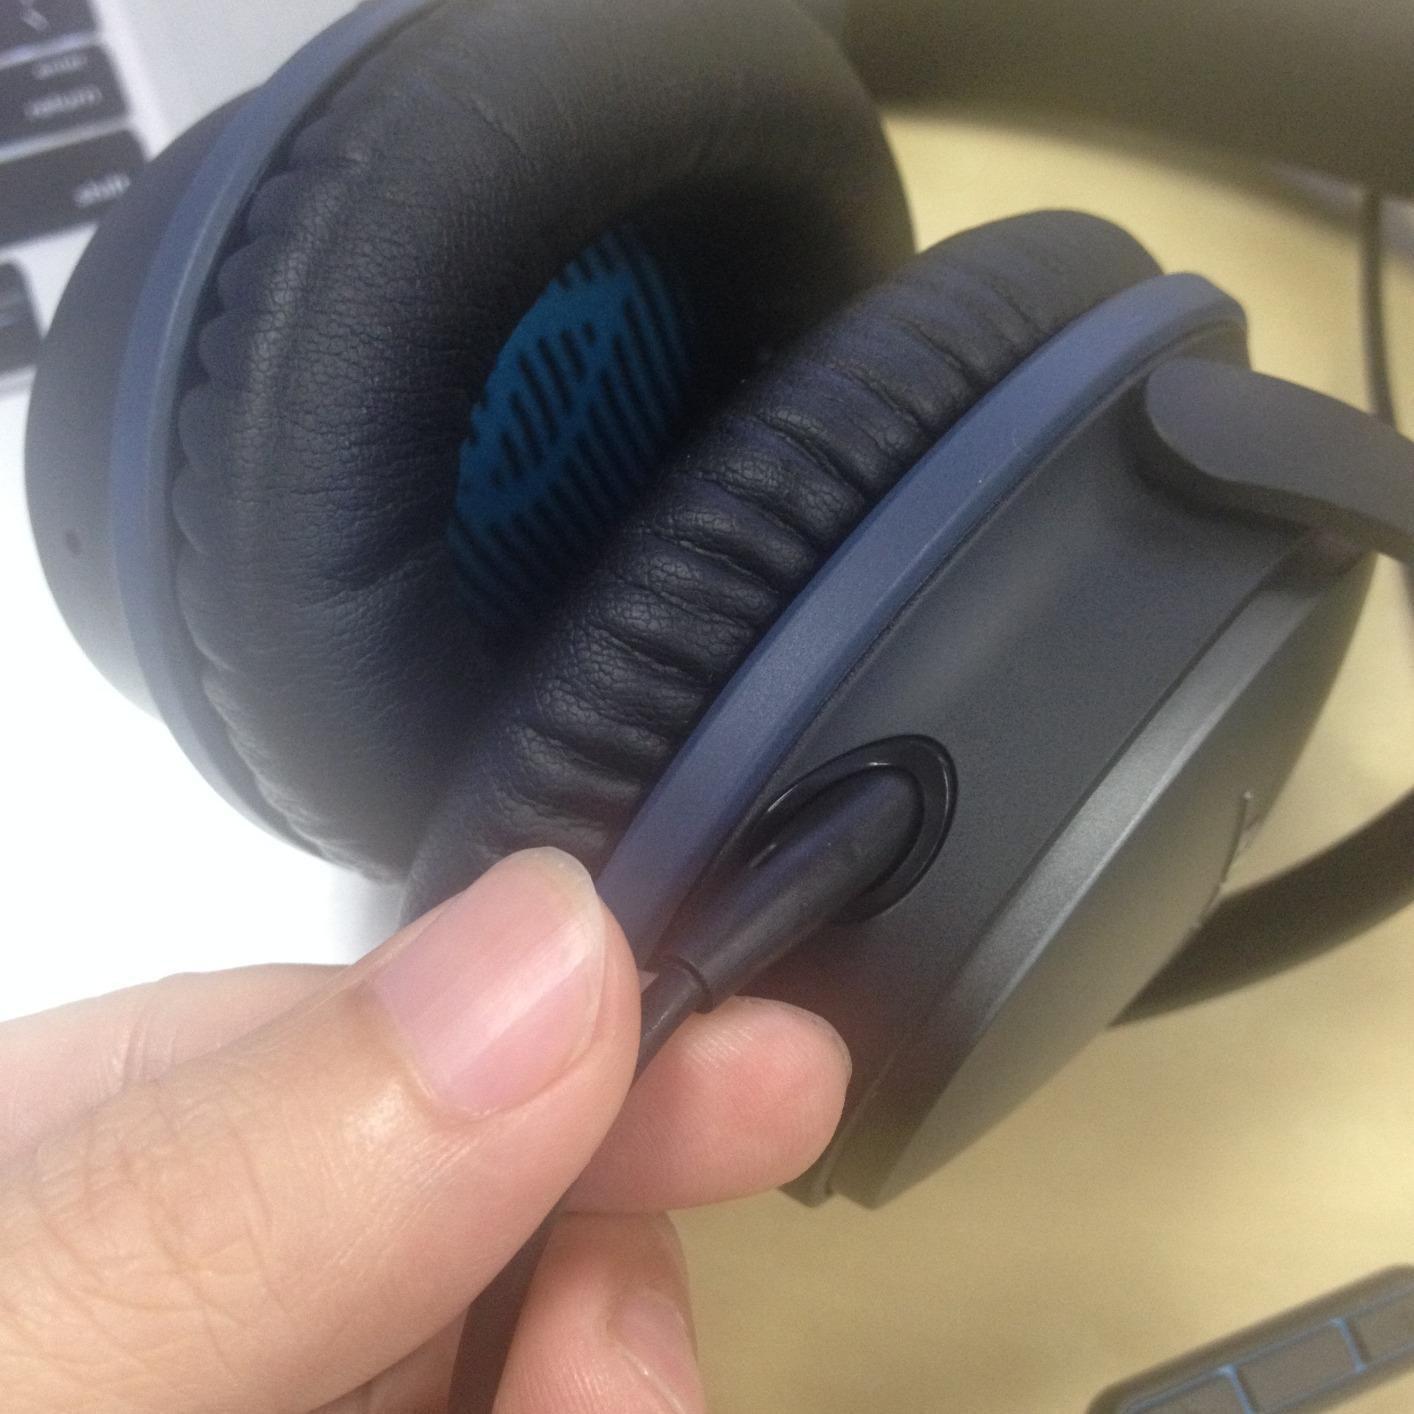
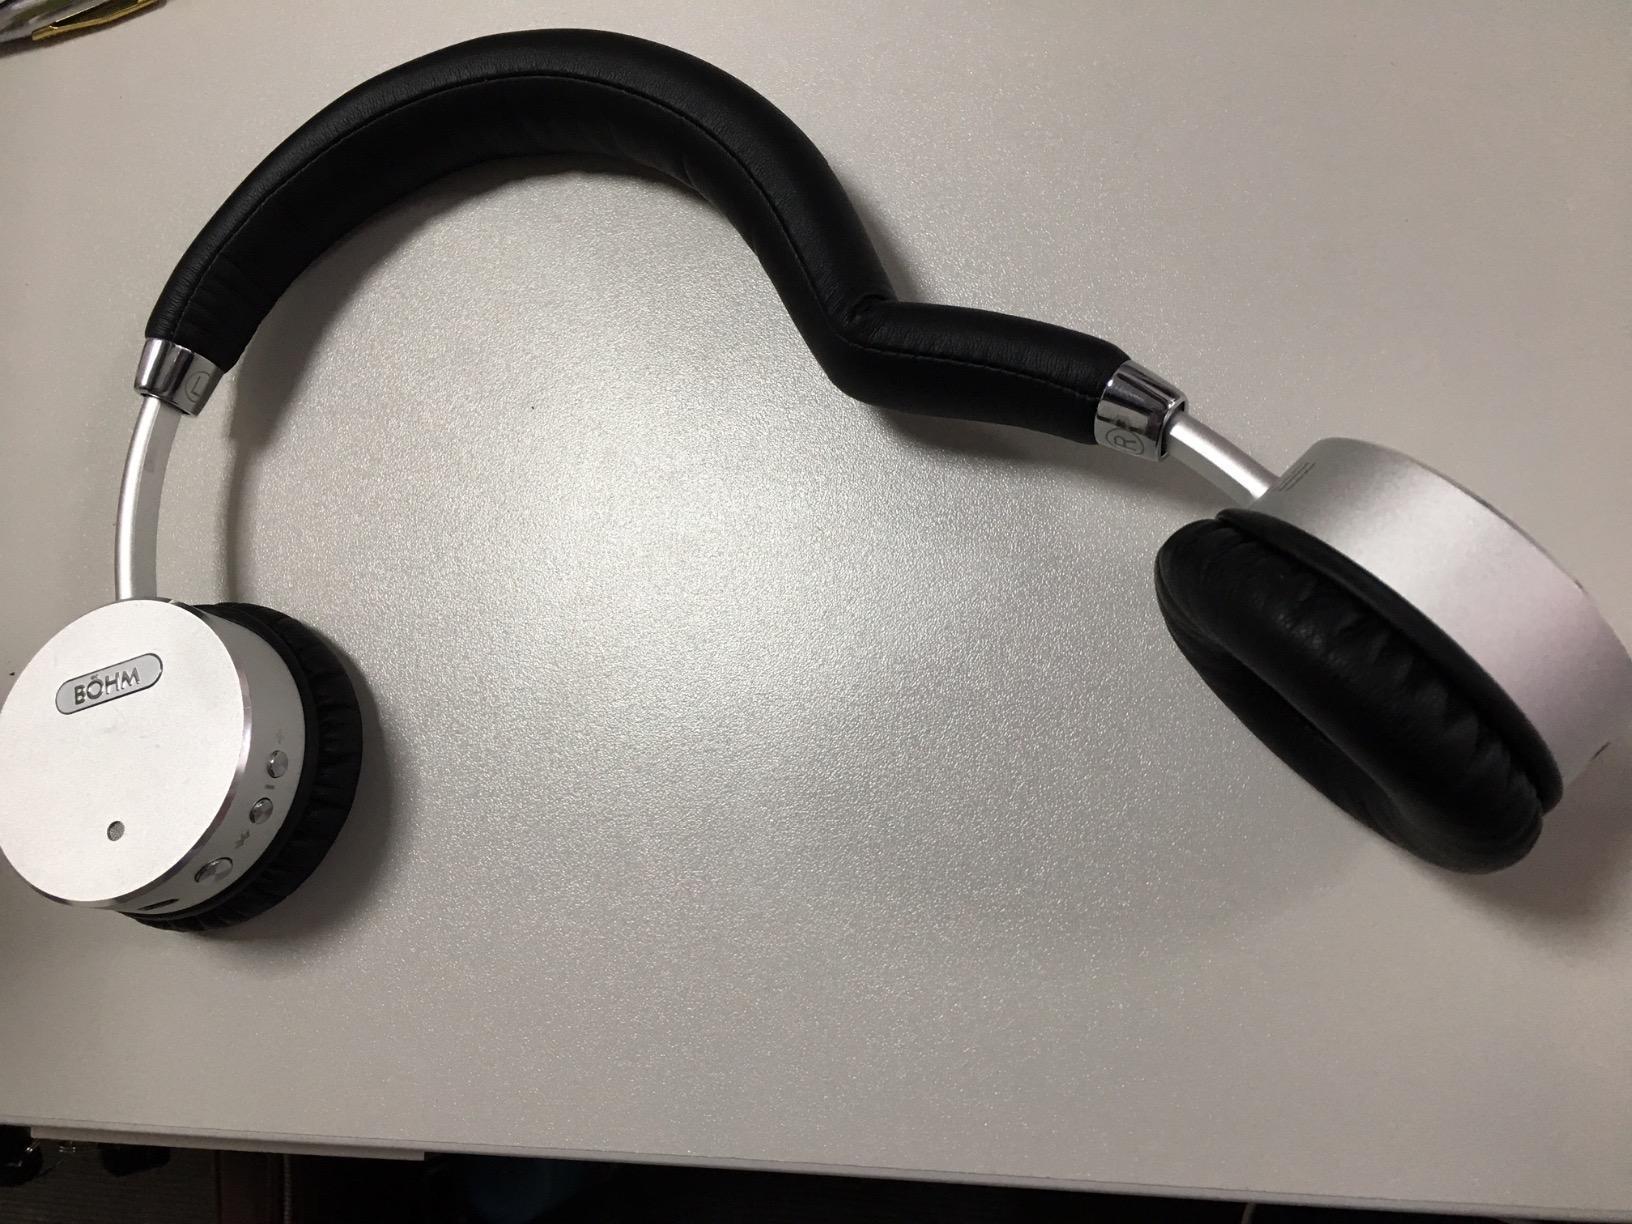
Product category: headphones
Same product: no